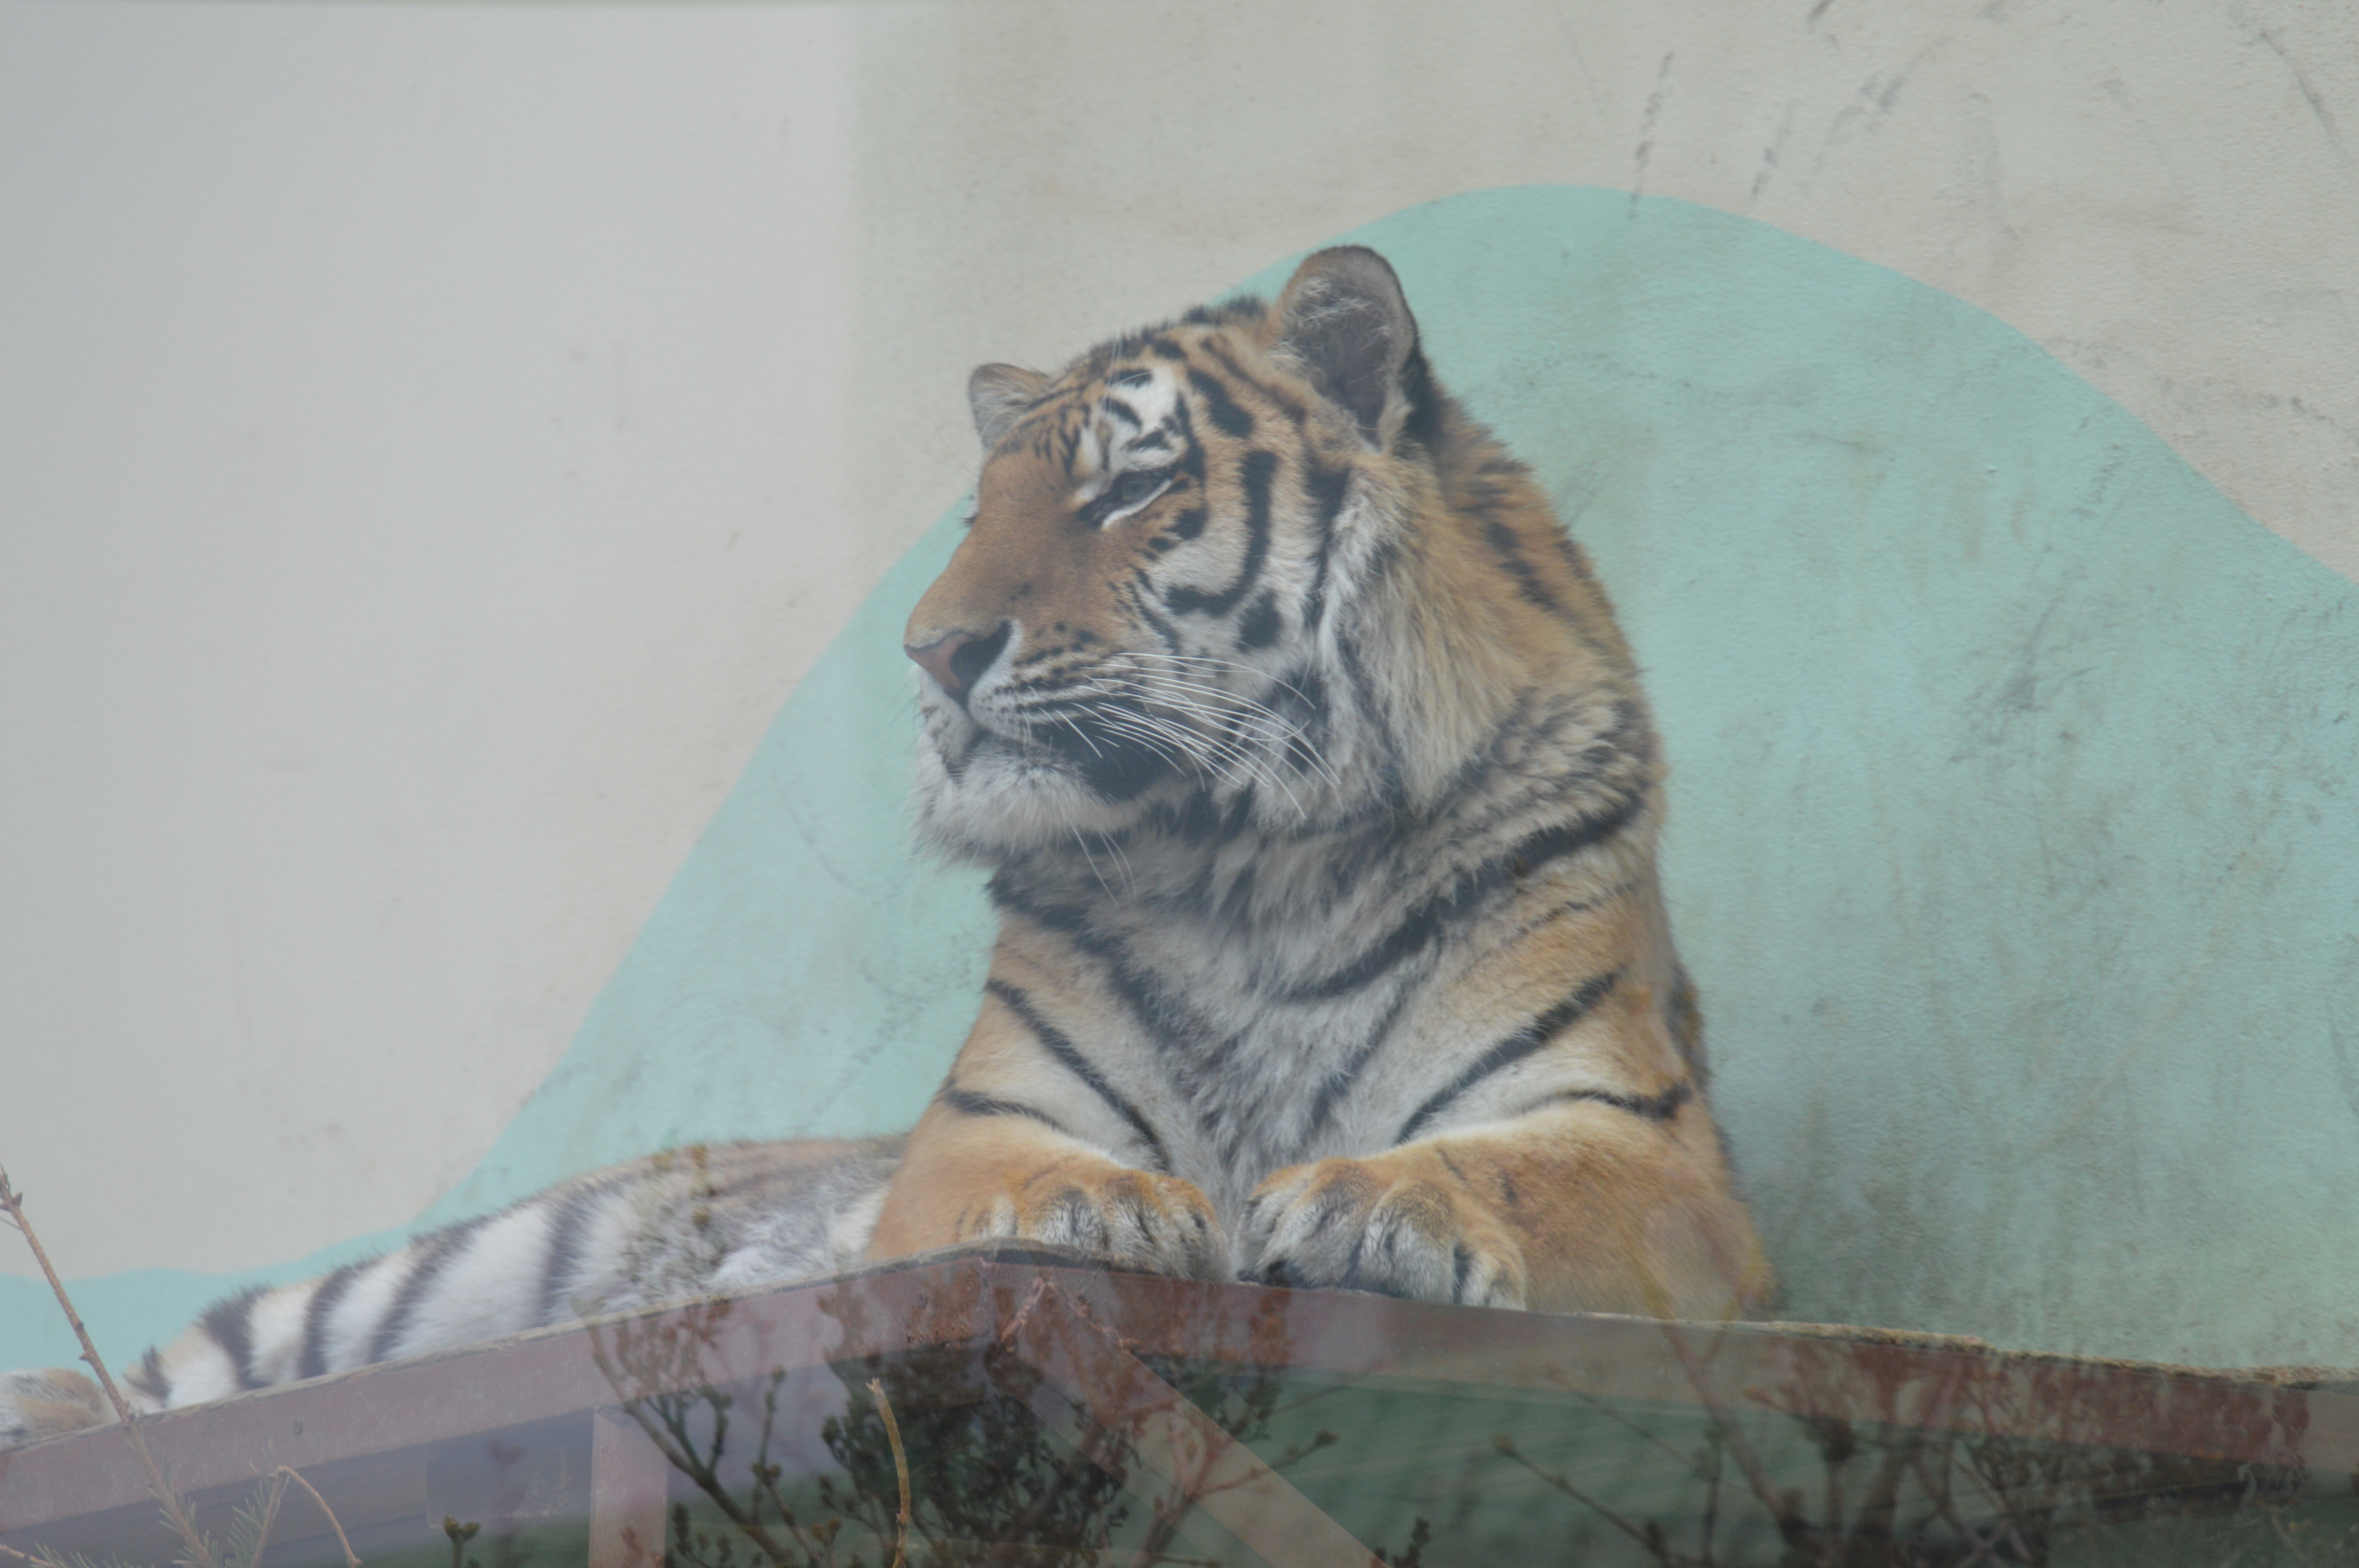
animals, tiger, wildlife, fauna, big cats, zoo, whiskers, organism, cat like mammal, terrestrial animal, carnivoran, snout